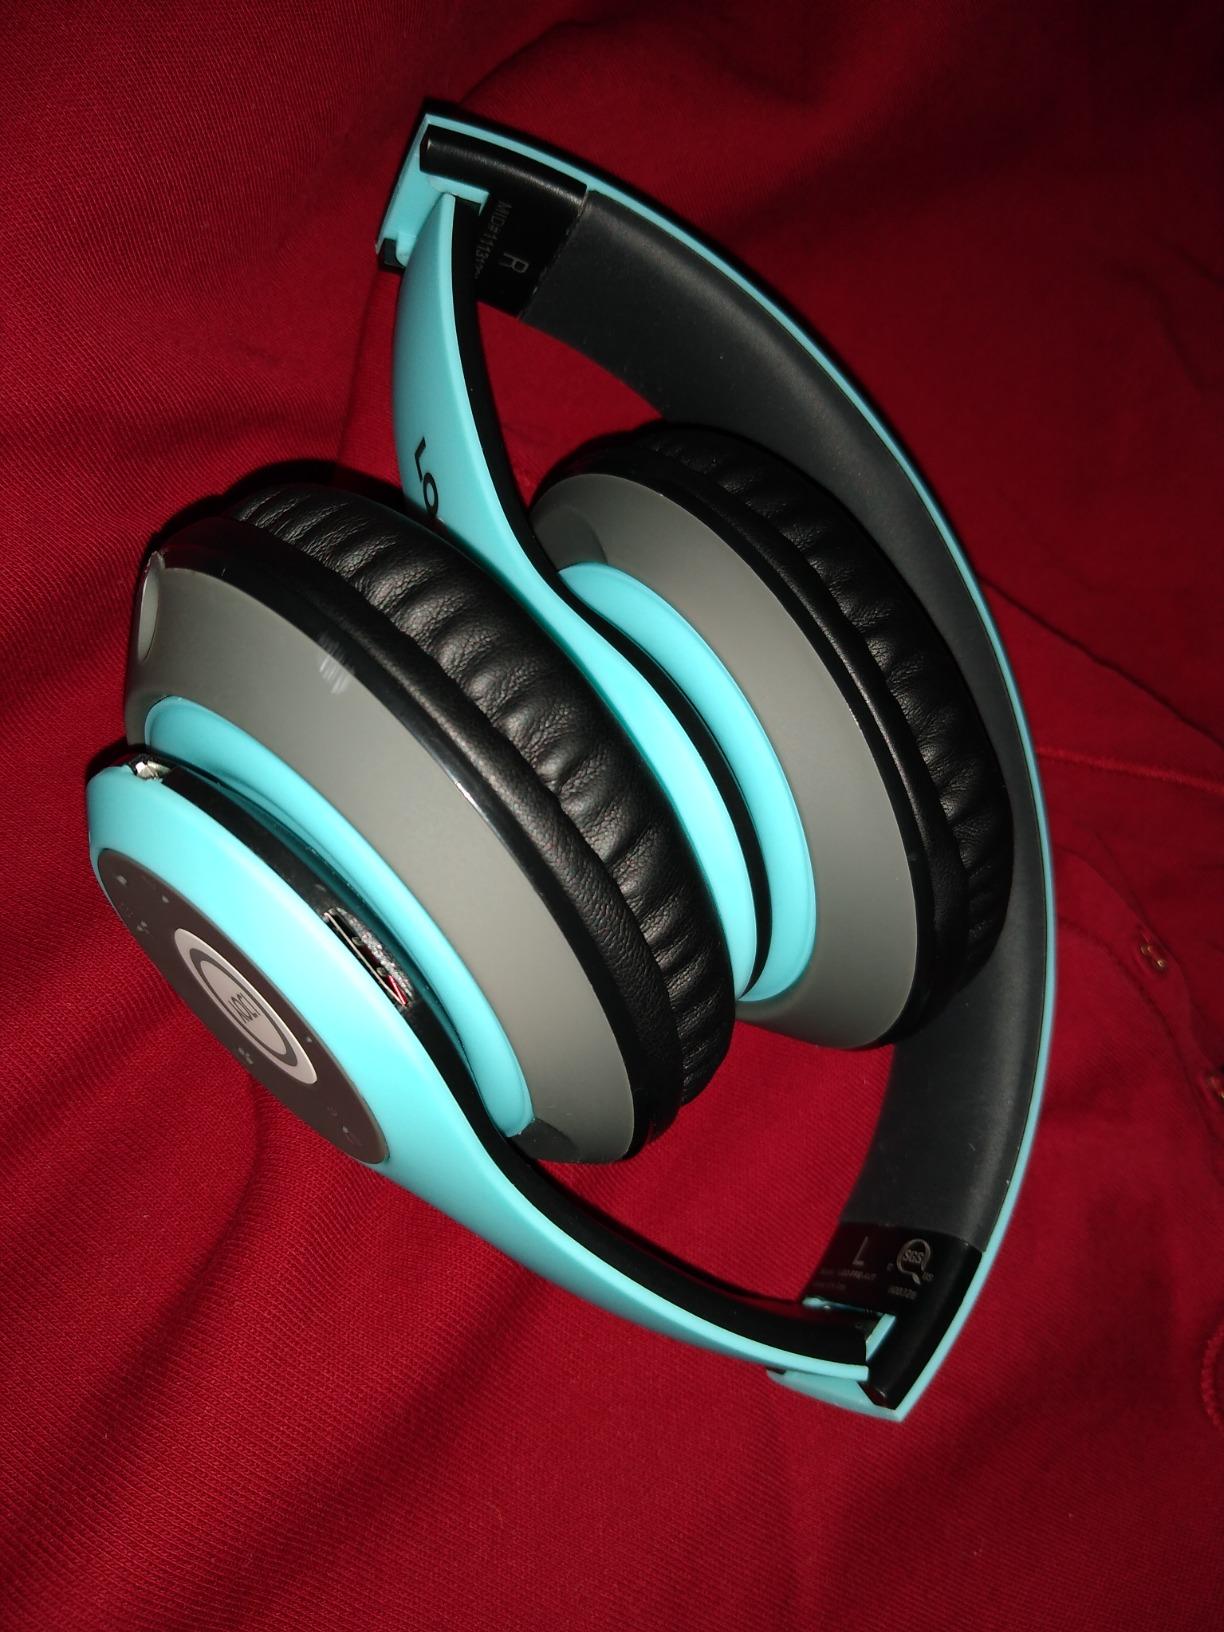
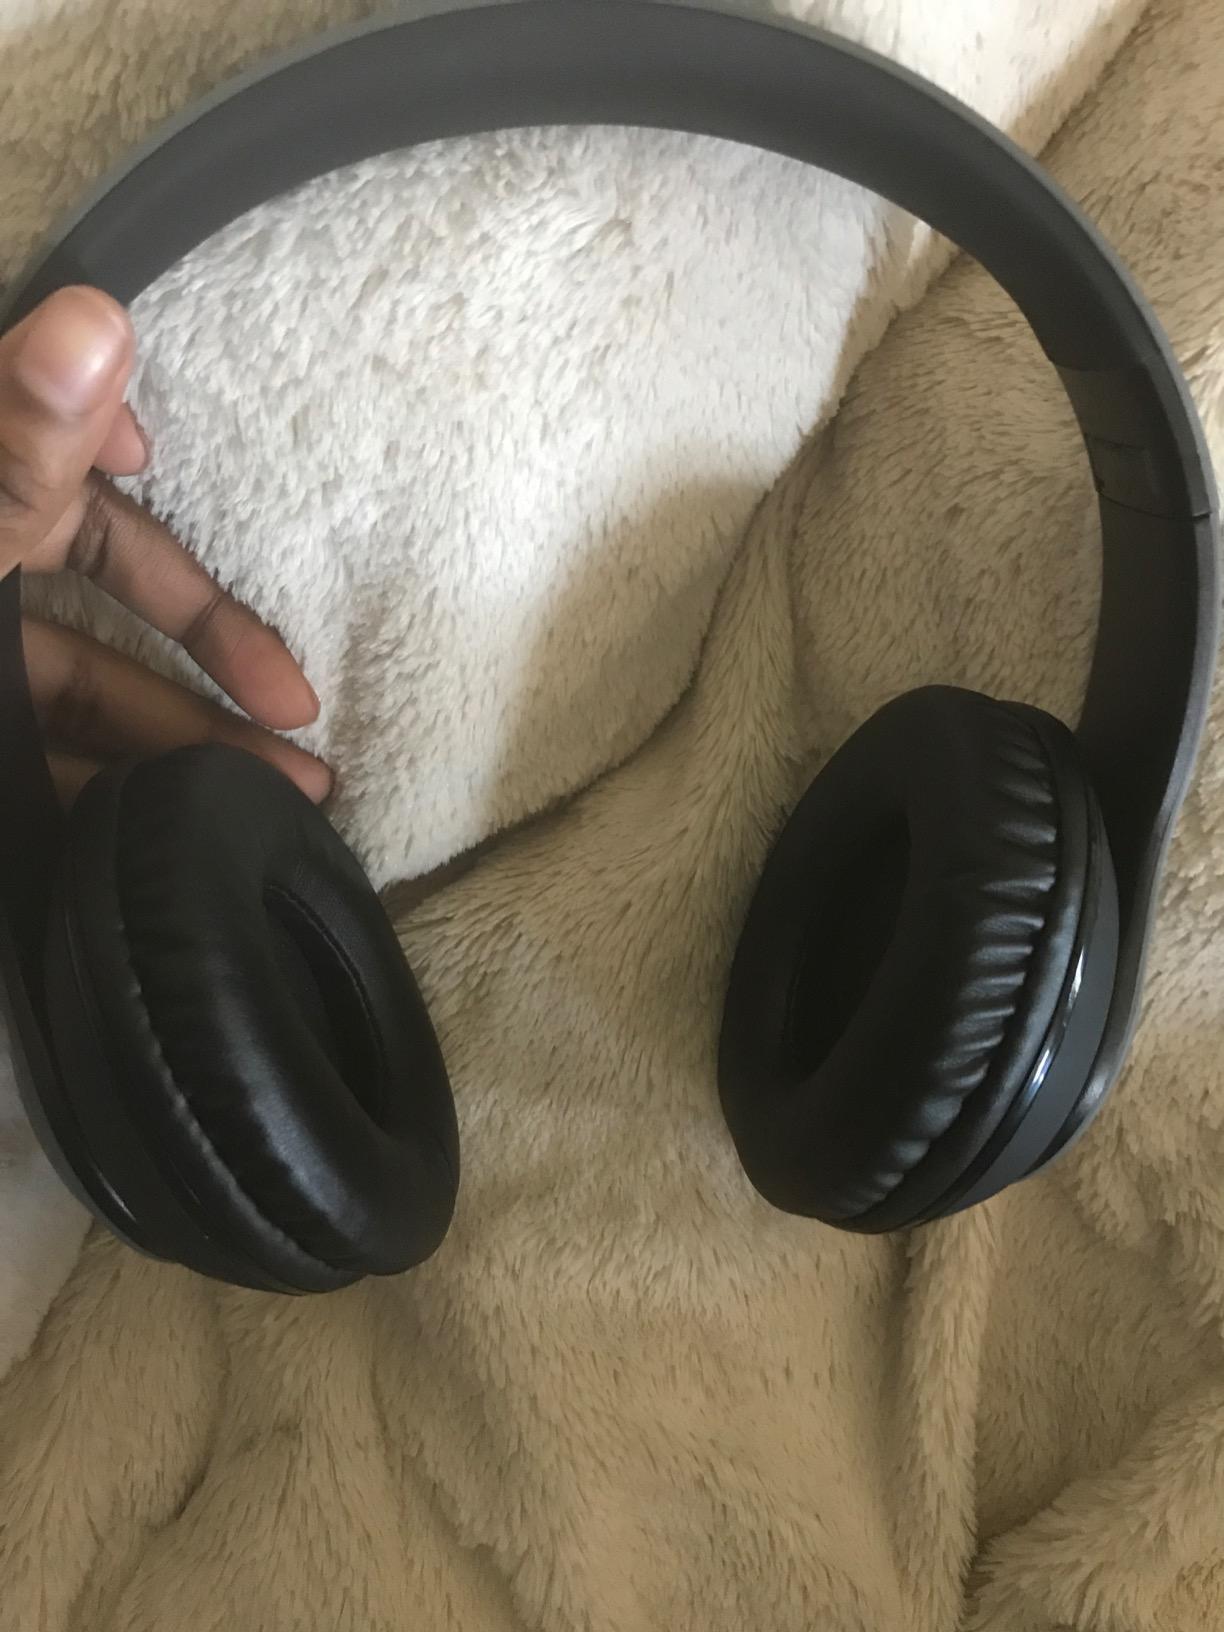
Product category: headphones
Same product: no